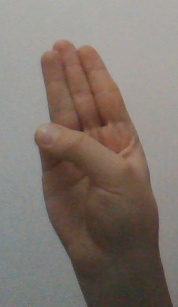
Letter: thaa